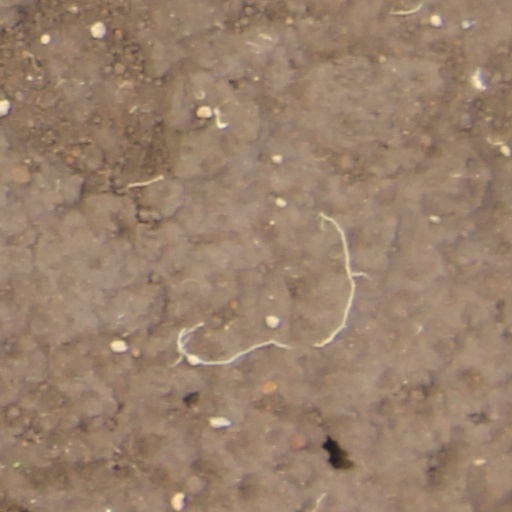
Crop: wheat